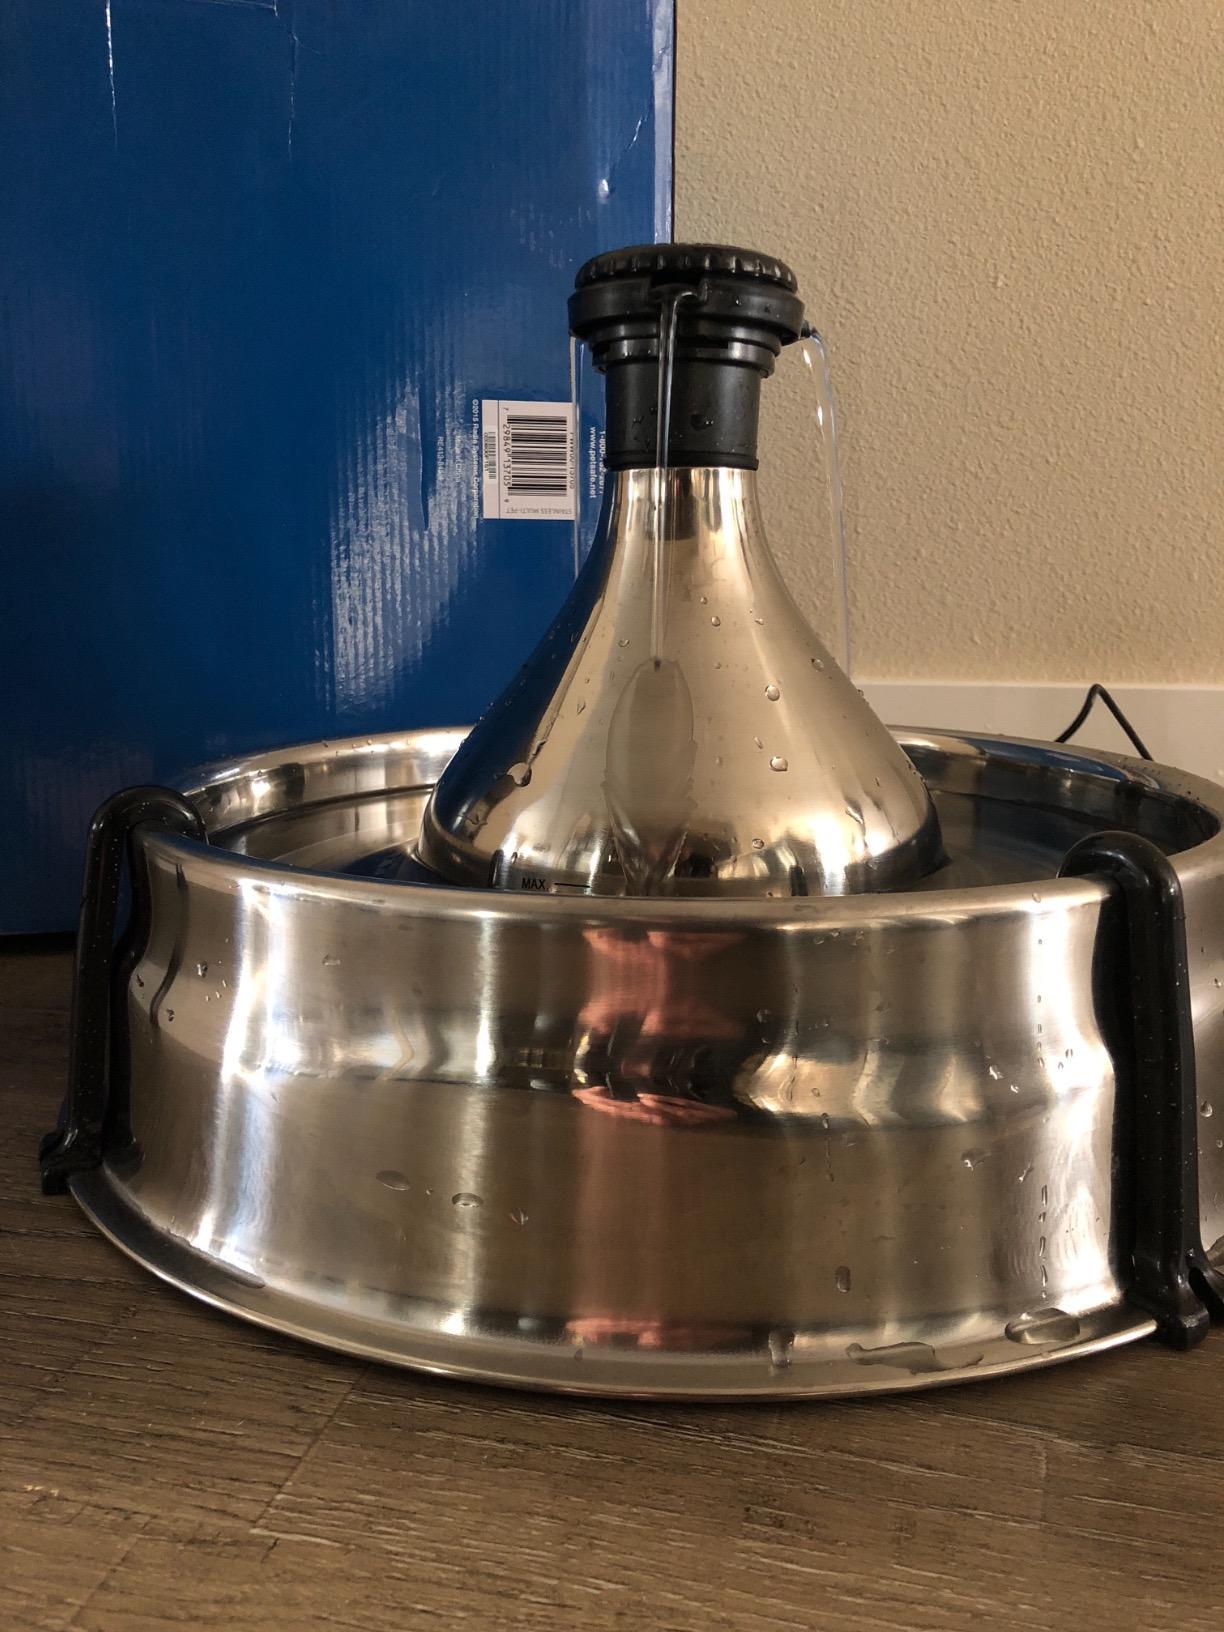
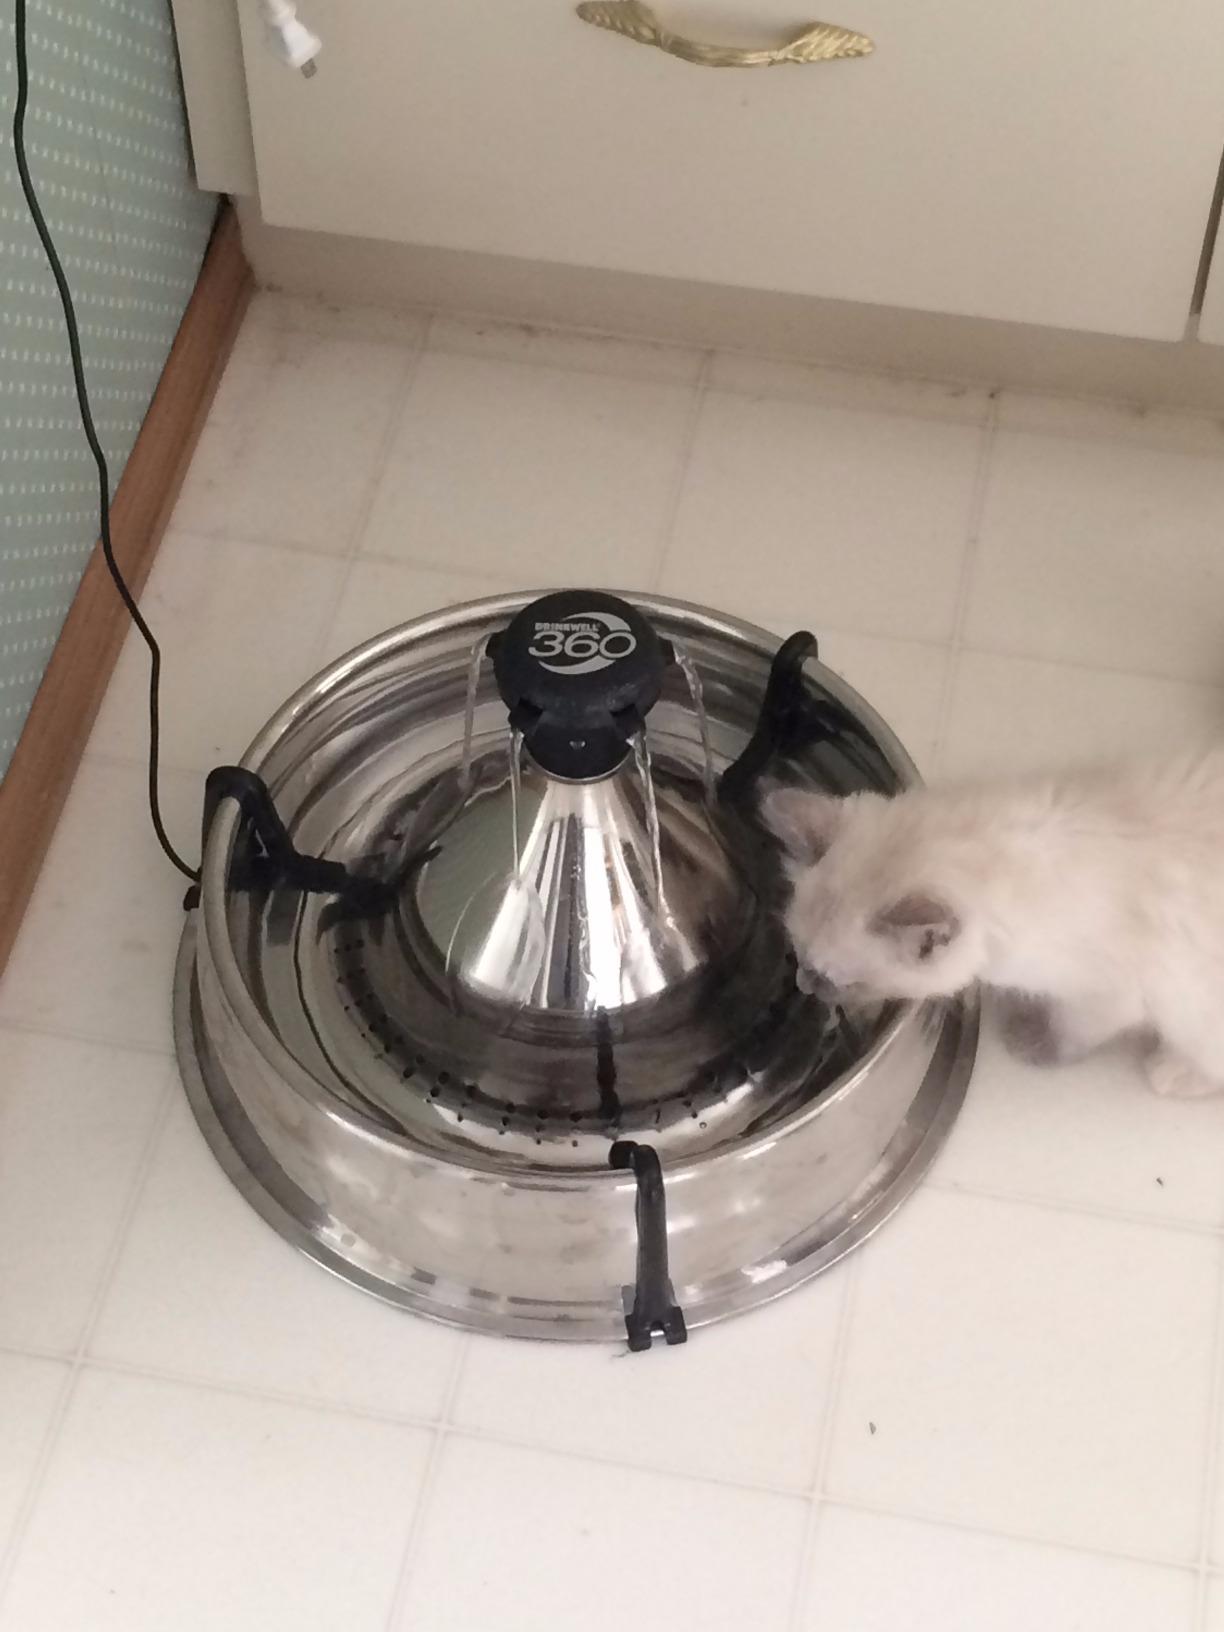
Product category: items_bowl
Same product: yes